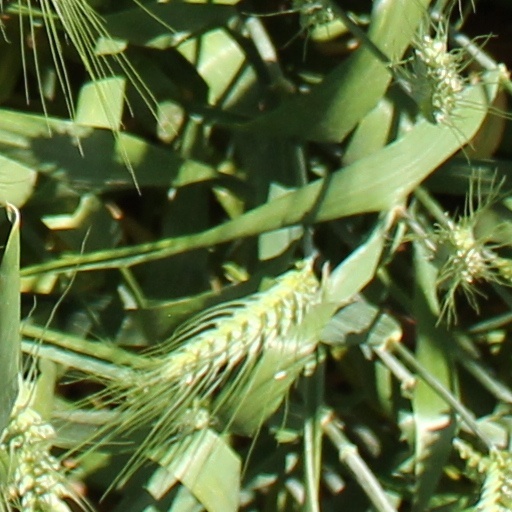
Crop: wheat